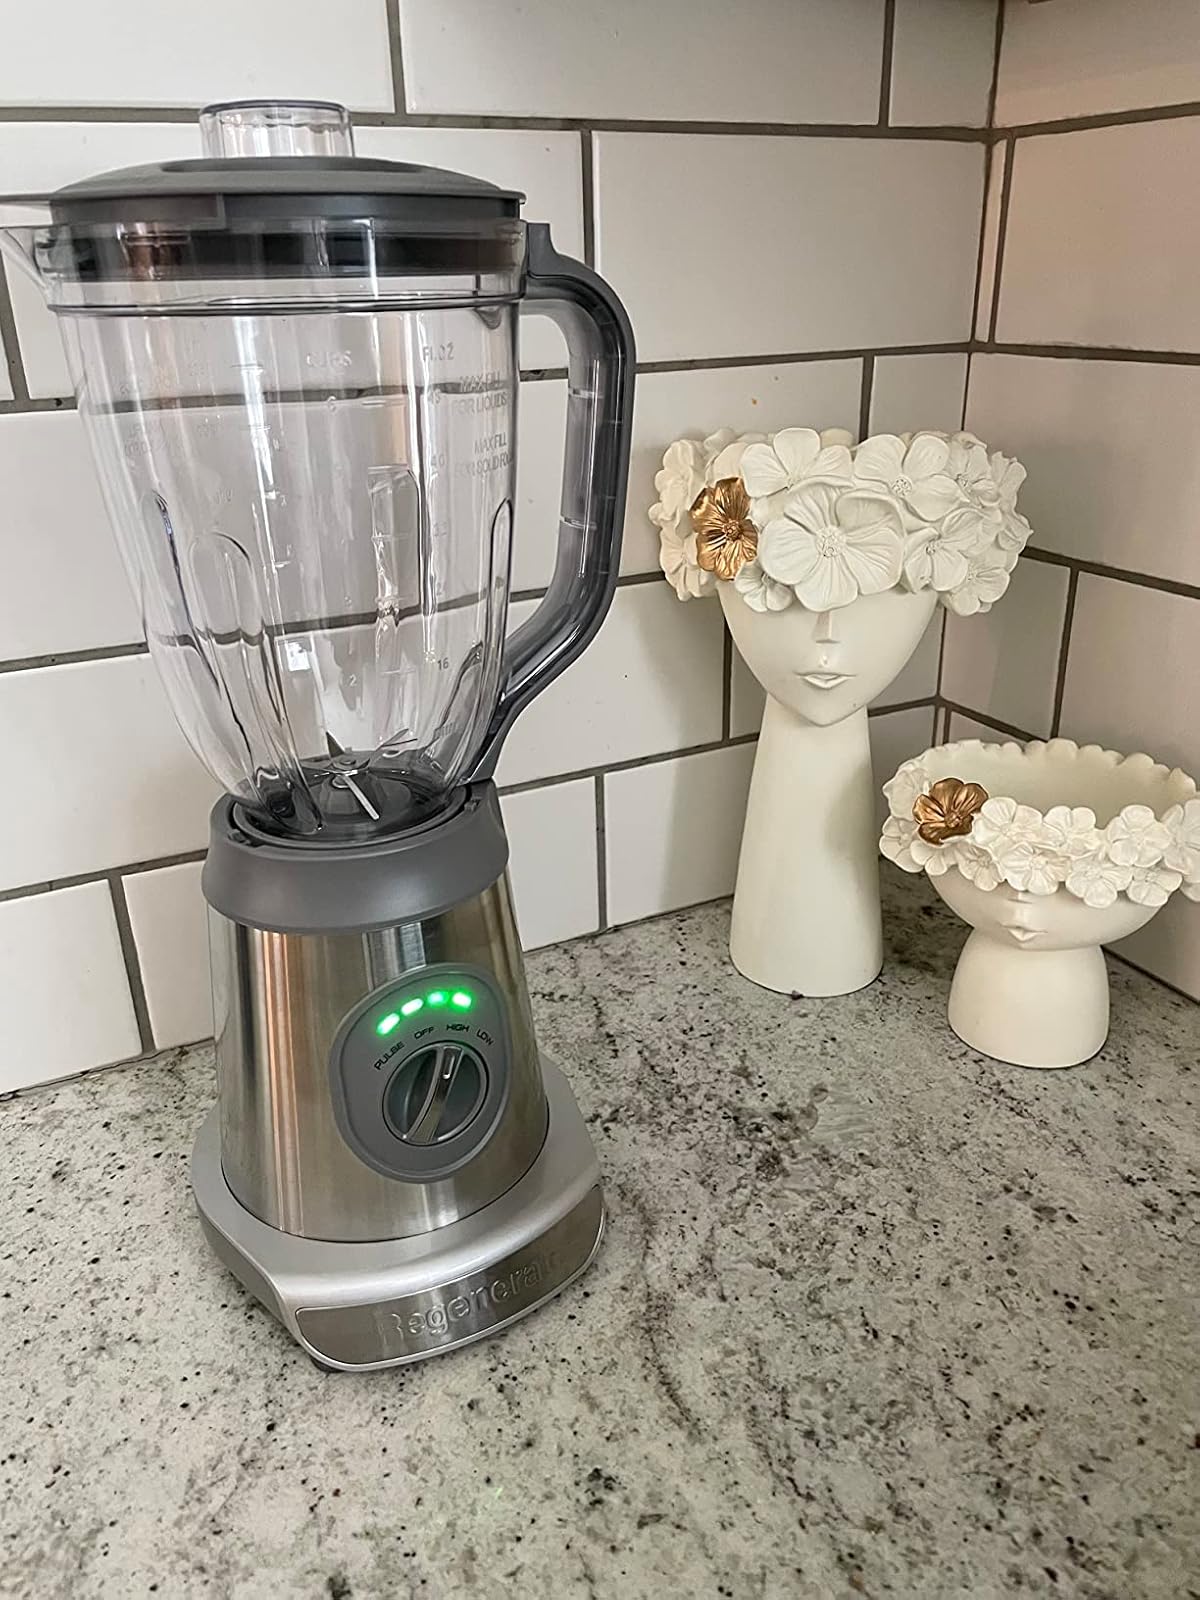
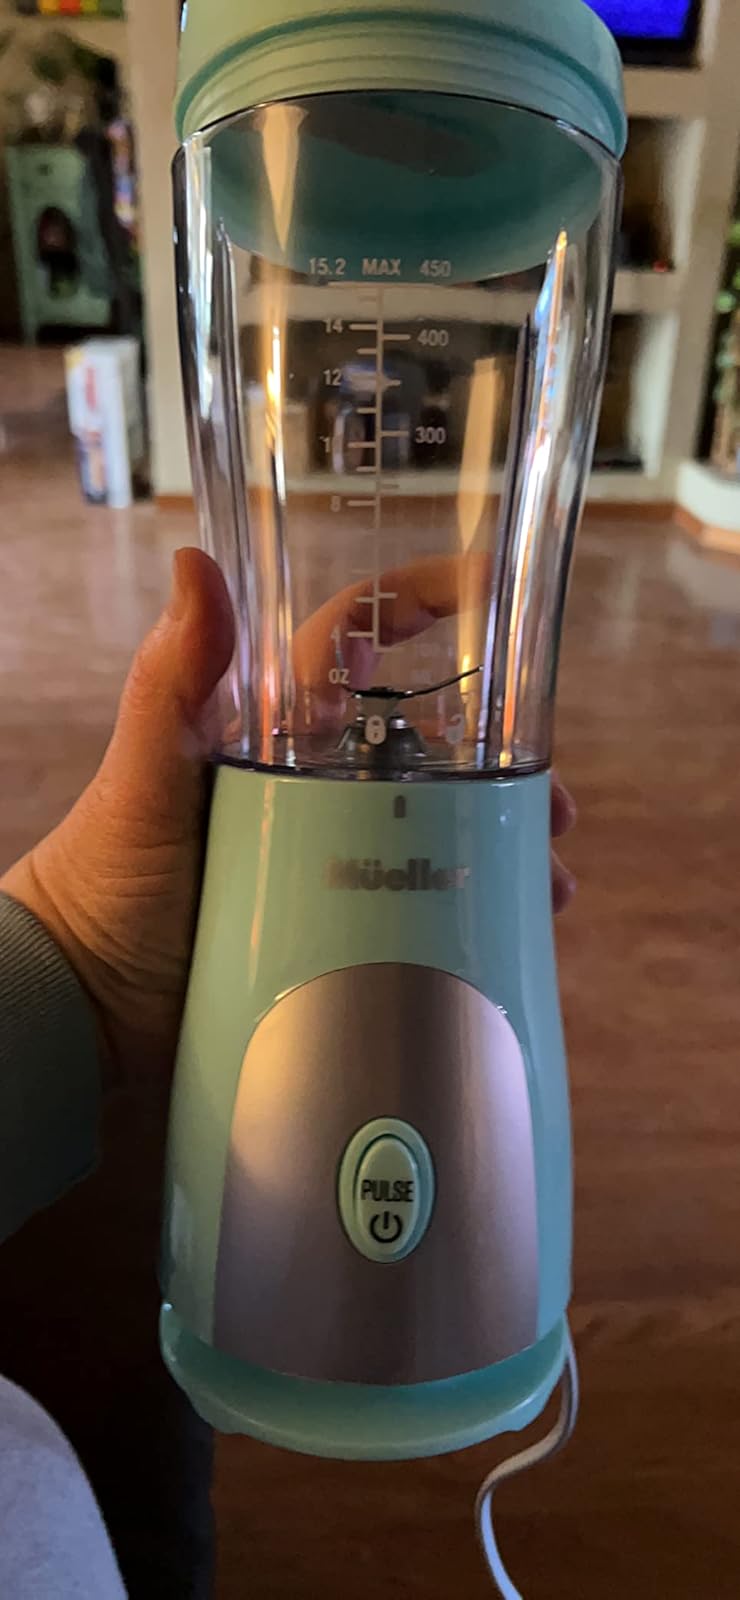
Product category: items_blender
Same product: no